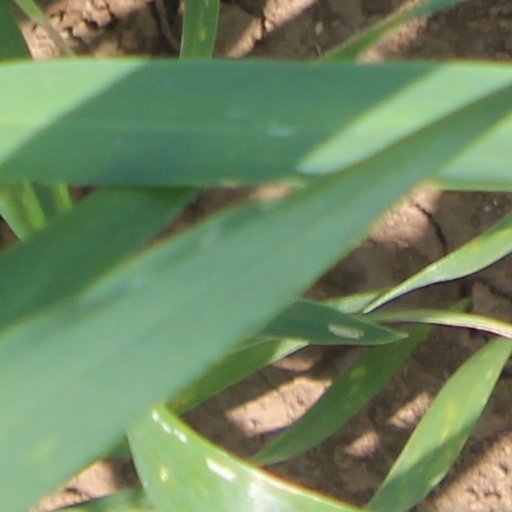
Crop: wheat